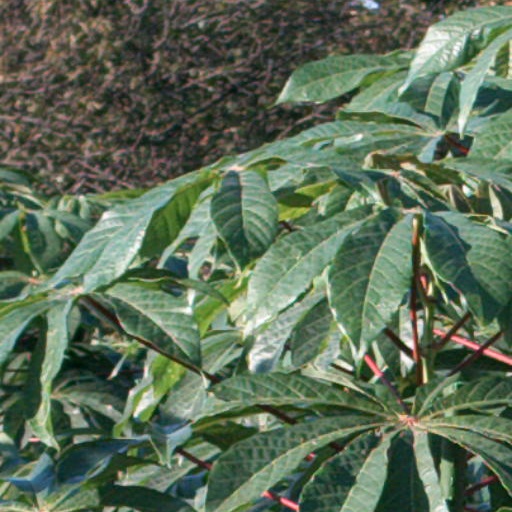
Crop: cassava